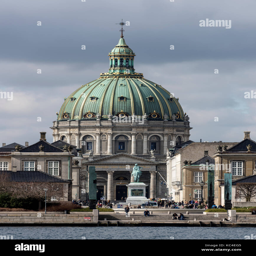
from the harbour dominating the skyline is the dome and church of rococo structure